Alexandra Road Estate

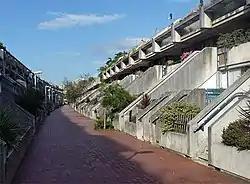
View from Rowley Way

The Alexandra Road estate (officially the Alexandra and Ainsworth estate, but often referred to as Rowley Way, the name of its main thoroughfare) is a housing estate in the London Borough of Camden, North London, England. It was designed in a brutalist style in 1968 by Neave Brown of Camden Council's Architects Department. Construction work commenced in 1972 and was completed in 1978. It is constructed from site-cast, board-marked, white, unpainted reinforced concrete. Along with 520 apartments, the site also includes a school, community centre, youth club, heating complex, and parkland.